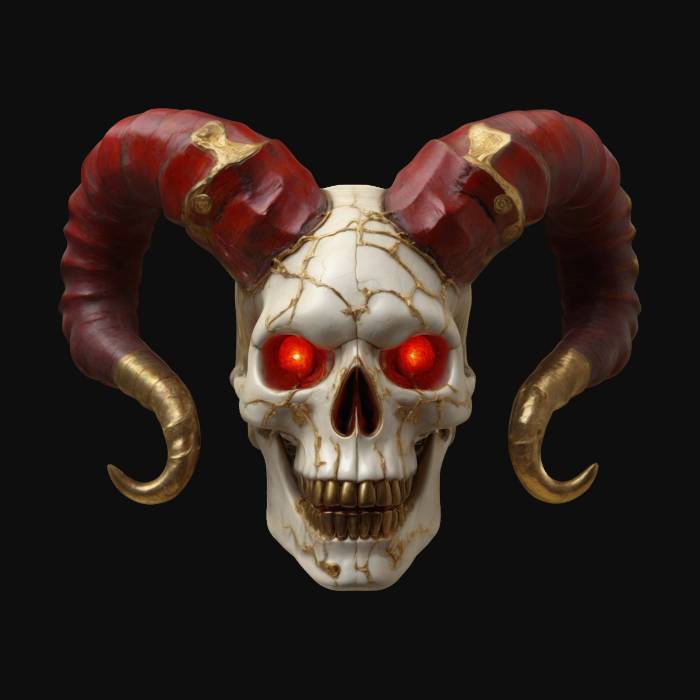
미적 점수 (1~10점): 8